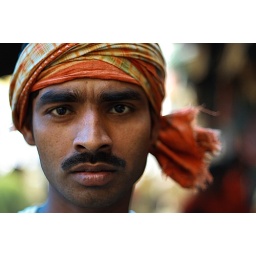
he is a porter in the Mullickghat flower market